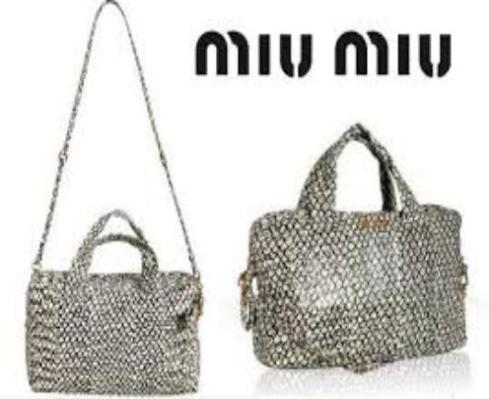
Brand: miu miu
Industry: Clothes